Palace of Khudáyár Khán

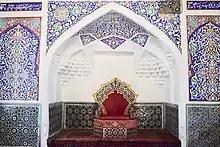
Palace Khudayar Khan Throne Replica

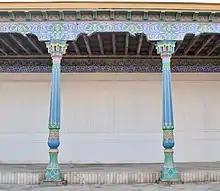
Palace Khudayar Khan

The palace stands within landscaped gardens in the centre of Kokand. The total site is four hectares, and the original building was 138 m long and 68 m wide. The main entrance is 5 m above ground level and accessed via a ramp.